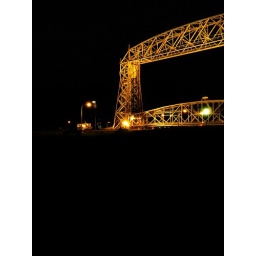
Lake Superior, Duluth Minnesota. black and white version in comments.